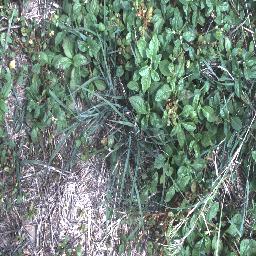
Label: negative